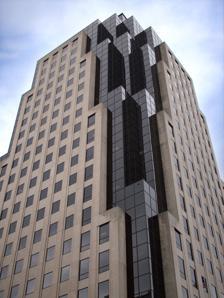
Building: Regions Tower
Country: United States of America
Year built: 1986
High-rise building in Shreveport, Louisiana, US Regions Tower Regions Tower is the tallest high-rise in Downtown Shreveport and northern Louisiana Former names AmSouth Tower General information Type Office building Address 333 Texas St Town or city Shreveport , Louisiana Country United States Coordinates 32°30′49″N 93°44′52″W / 32.513742°N 93.747717°W / 32.513742; -93.747717 Completed 1986 Height 364.17 ft Technical details Floor count 25 Design and construction Architect(s) HKS, Inc. The Regions Tower ( Regions Bank ), formerly AmSouth Tower and before that the Commercial National Bank tower, is a high-rise in Shreveport, Louisiana in the United States. Standing 365 feet (111 meters) tall and containing 25 floors, it is the tallest building in northern Louisiana. It was built in 1986 as the CNB Tower, adjacent to the bank's older building and connected to it by a common lobby. It is currently owned by Plaza Investments II, LLC and managed by Sealy & Company, Inc. of Shreveport. Facilities include a café and concessions, a shoe shine service, and a fitness facility for tenants only. It also includes a conference facility that seats up to 200. References [1] [usurped] v t e City of Shreveport , Louisiana Topics History Timeline Geography Politics Economy Sports Shreveporters Shreveport neighborhoods Downtown Riverfront District Highlands Shreve City Anderson Island Broadmoor Shreve Island Southern Hills Jewella-South Park Cross Lake LSUS-University Area Greenwood Blanchard Texas Border Education K-12 Caddo Public Schools C. E. Byrd HS Caddo Magnet HS Huntington HS Southwood HS Booker T. Washington HS Woodlawn HS Calvary Baptist Academy Evangel Christian Academy Loyola College Prep Former Fair Park Medical Careers Magnet HS Universities Louisiana State University Shreveport LSU Health Sciences Center Shreveport Southern University at Shreveport Transportation Regional Airport Downtown Airport Media The Times Former Shreveport Journal Landmarks Long–Allen Bridge Scottish Rite Cathedral US Post Office and Courthouse Culture Shreveport Opera See Ark-La-Tex and Shreveport/Bossier City Metro Authority control databases : Geographic Structurae This article about a building or structure in Louisiana is a stub . You can help Wikipedia by expanding it . v t e